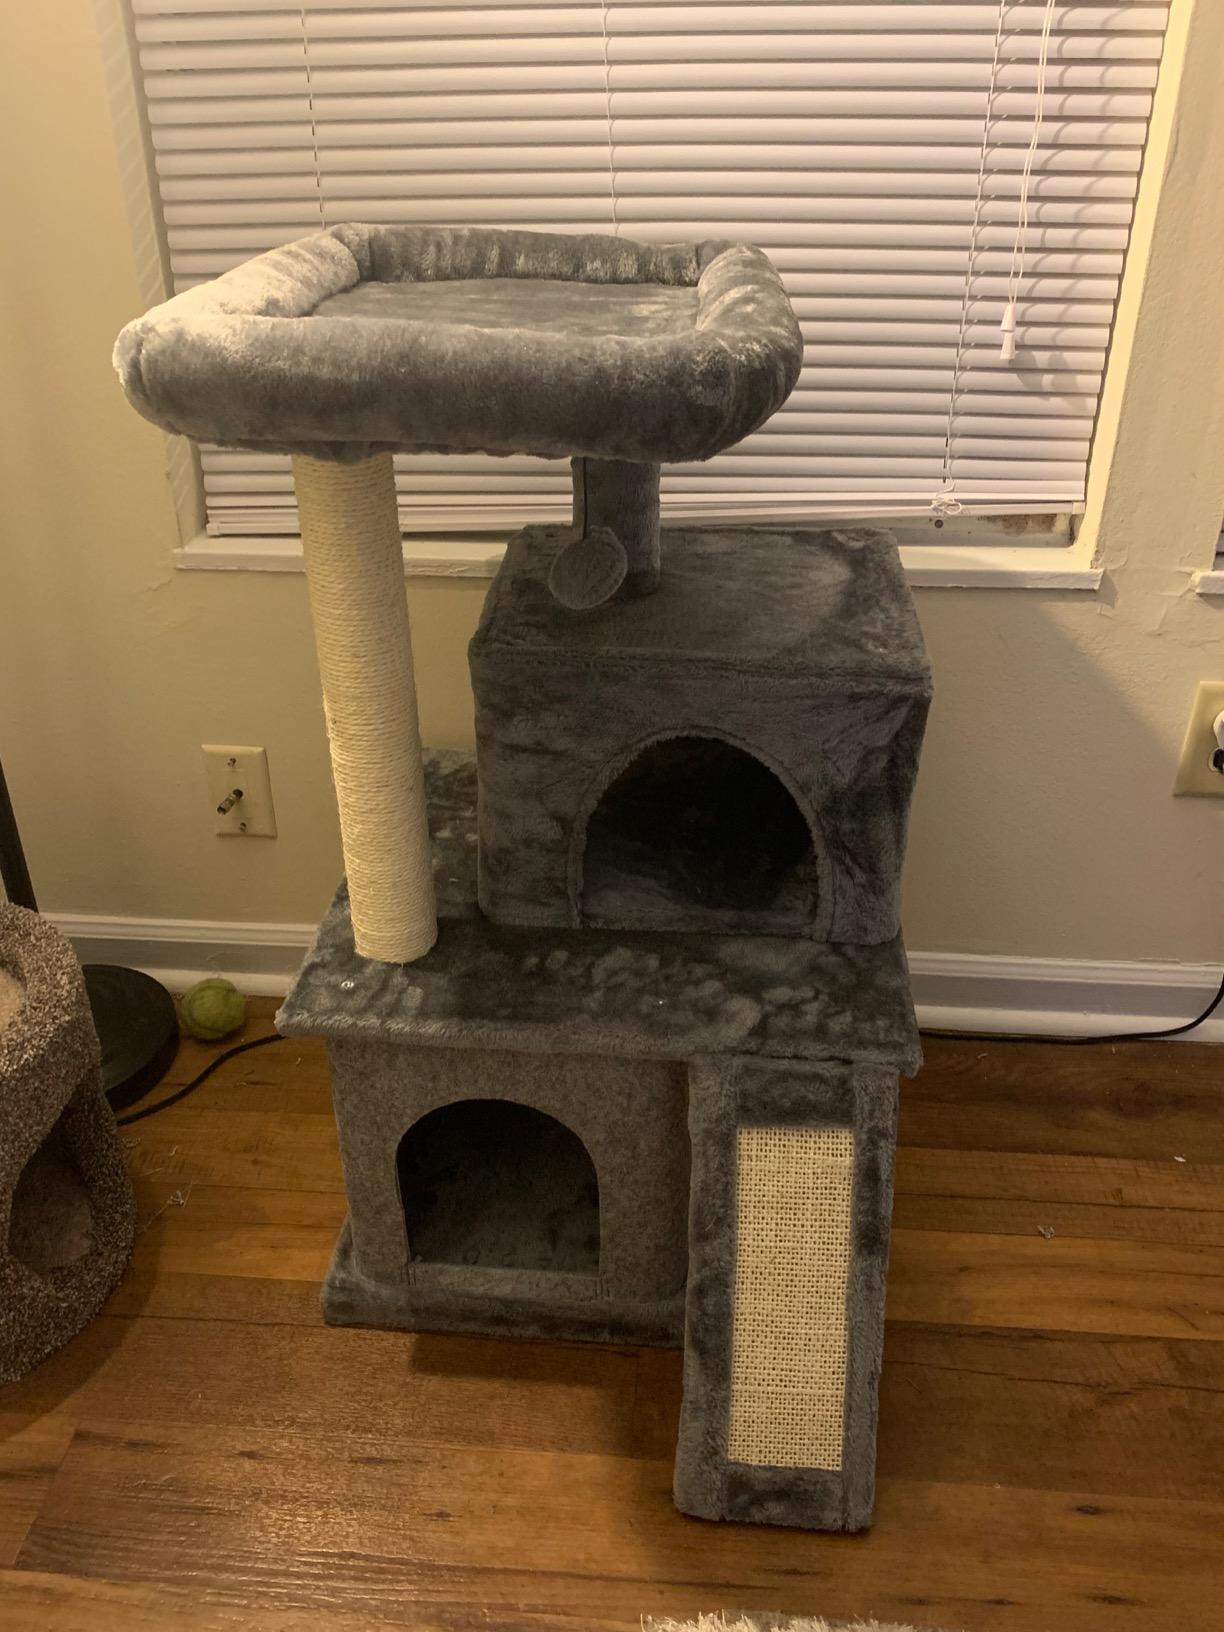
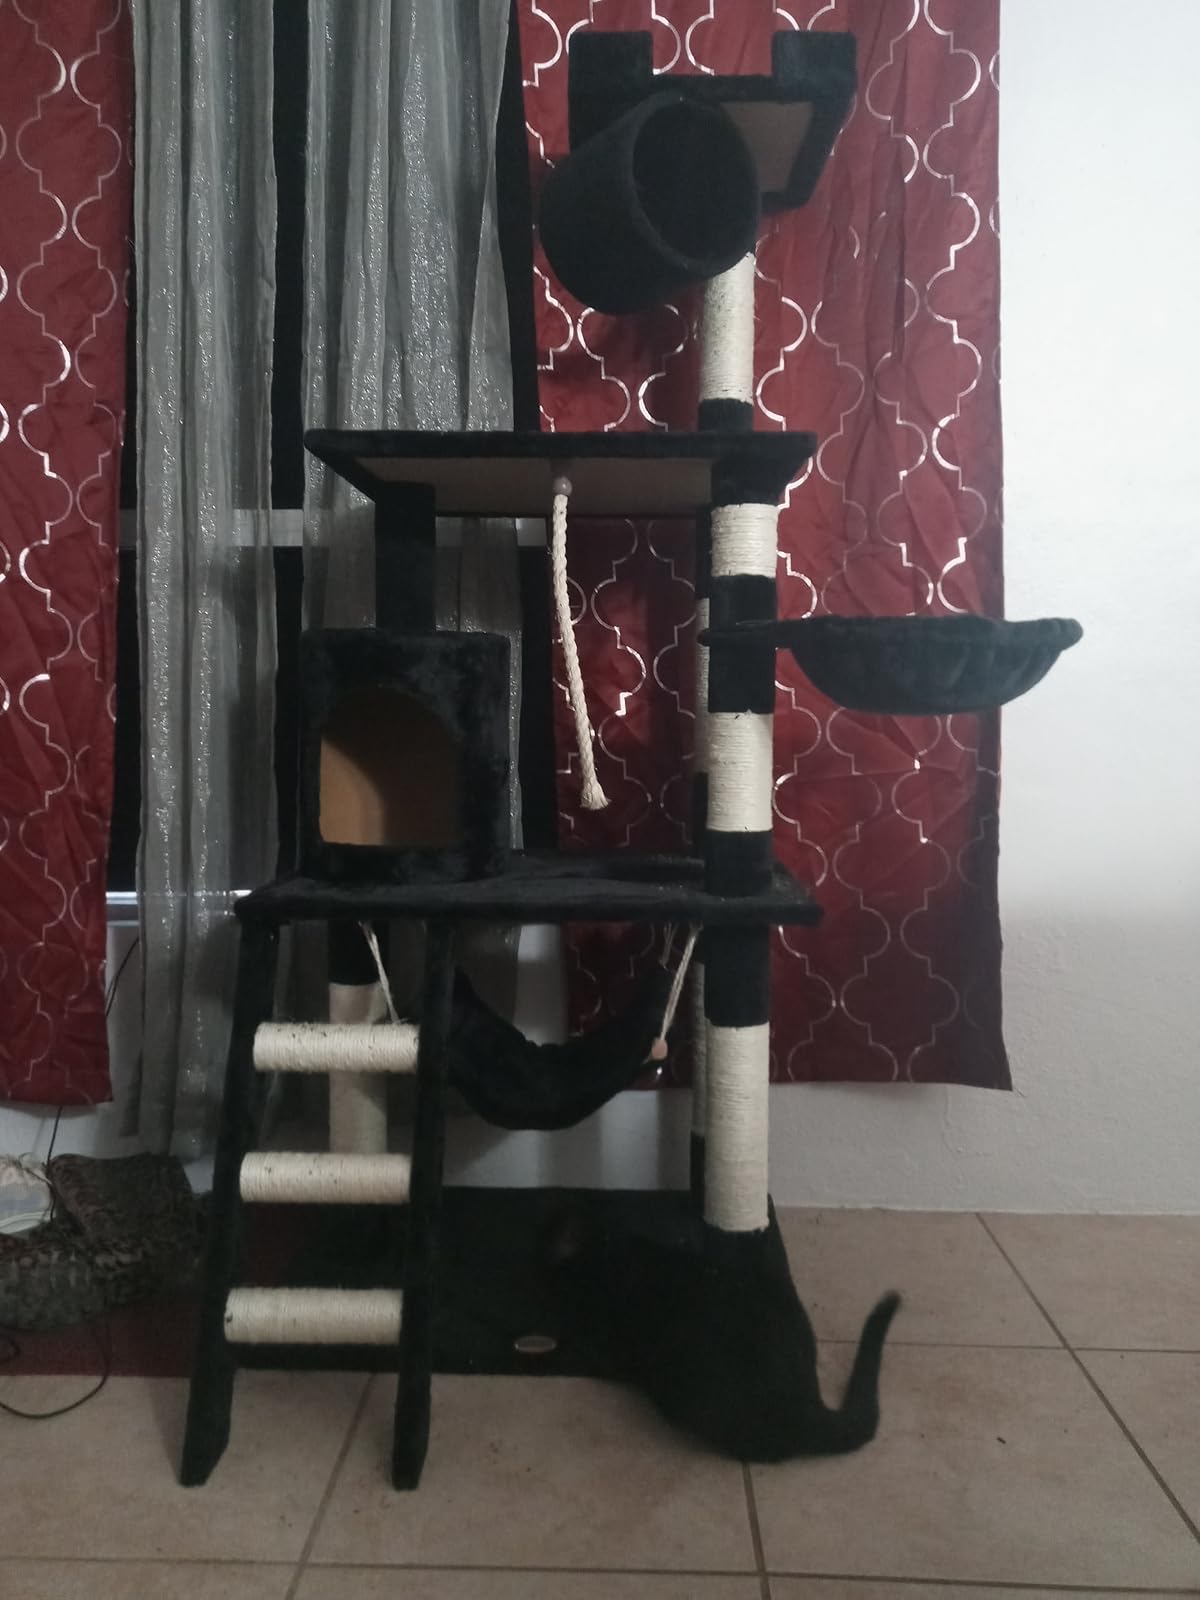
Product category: items_cat tree
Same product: no